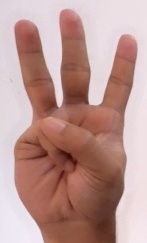
ASL sign: W